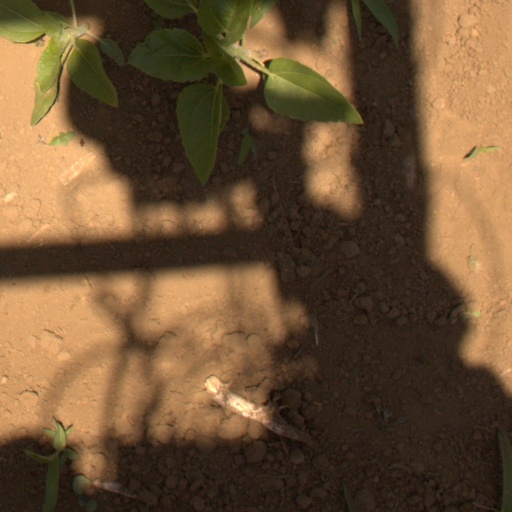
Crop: Jerusalem artichoke